Indianapolis Museum of Art

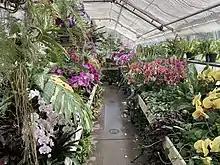
Looking down an aisle at the Madeline F. Elder Greenhouse in 2021

The Madeline F. Elder Greenhouse originally provided plants and produce to the residents of the Oldfield estate. The present structure was constructed in the late 1940s. In addition to the plants, the greenhouse was also the site of the Beer Garden starting in March 2017. In 2022, the Beer Garden was moved to the Playhouse, a larger location closer to the main museum building, next to what the Lilly's had called the Recreation Building. The move also coincided with the Beer Garden being renamed the "Garden Terrace". The Garden Terrace features rotating taps of seasonal beers and ciders, including Among the Leaves, a custom beer from Indianapolis-based Sun King Brewing Co. only available at Newfields.